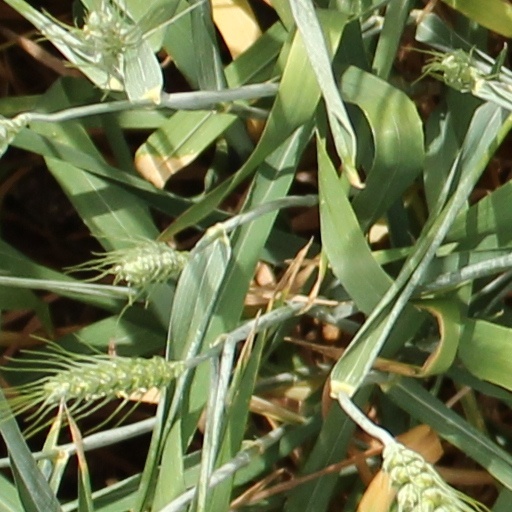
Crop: wheat